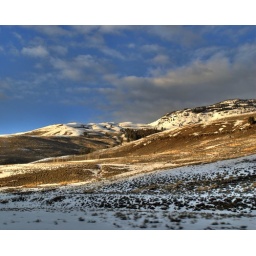
This was taken out the passenger window of a moving car in Lamar Valley in Yellowstone